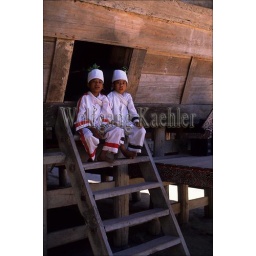
Asia, indonesia, sumatra, lake toba, samosir island, simanindo, batak boys in traditional clothing